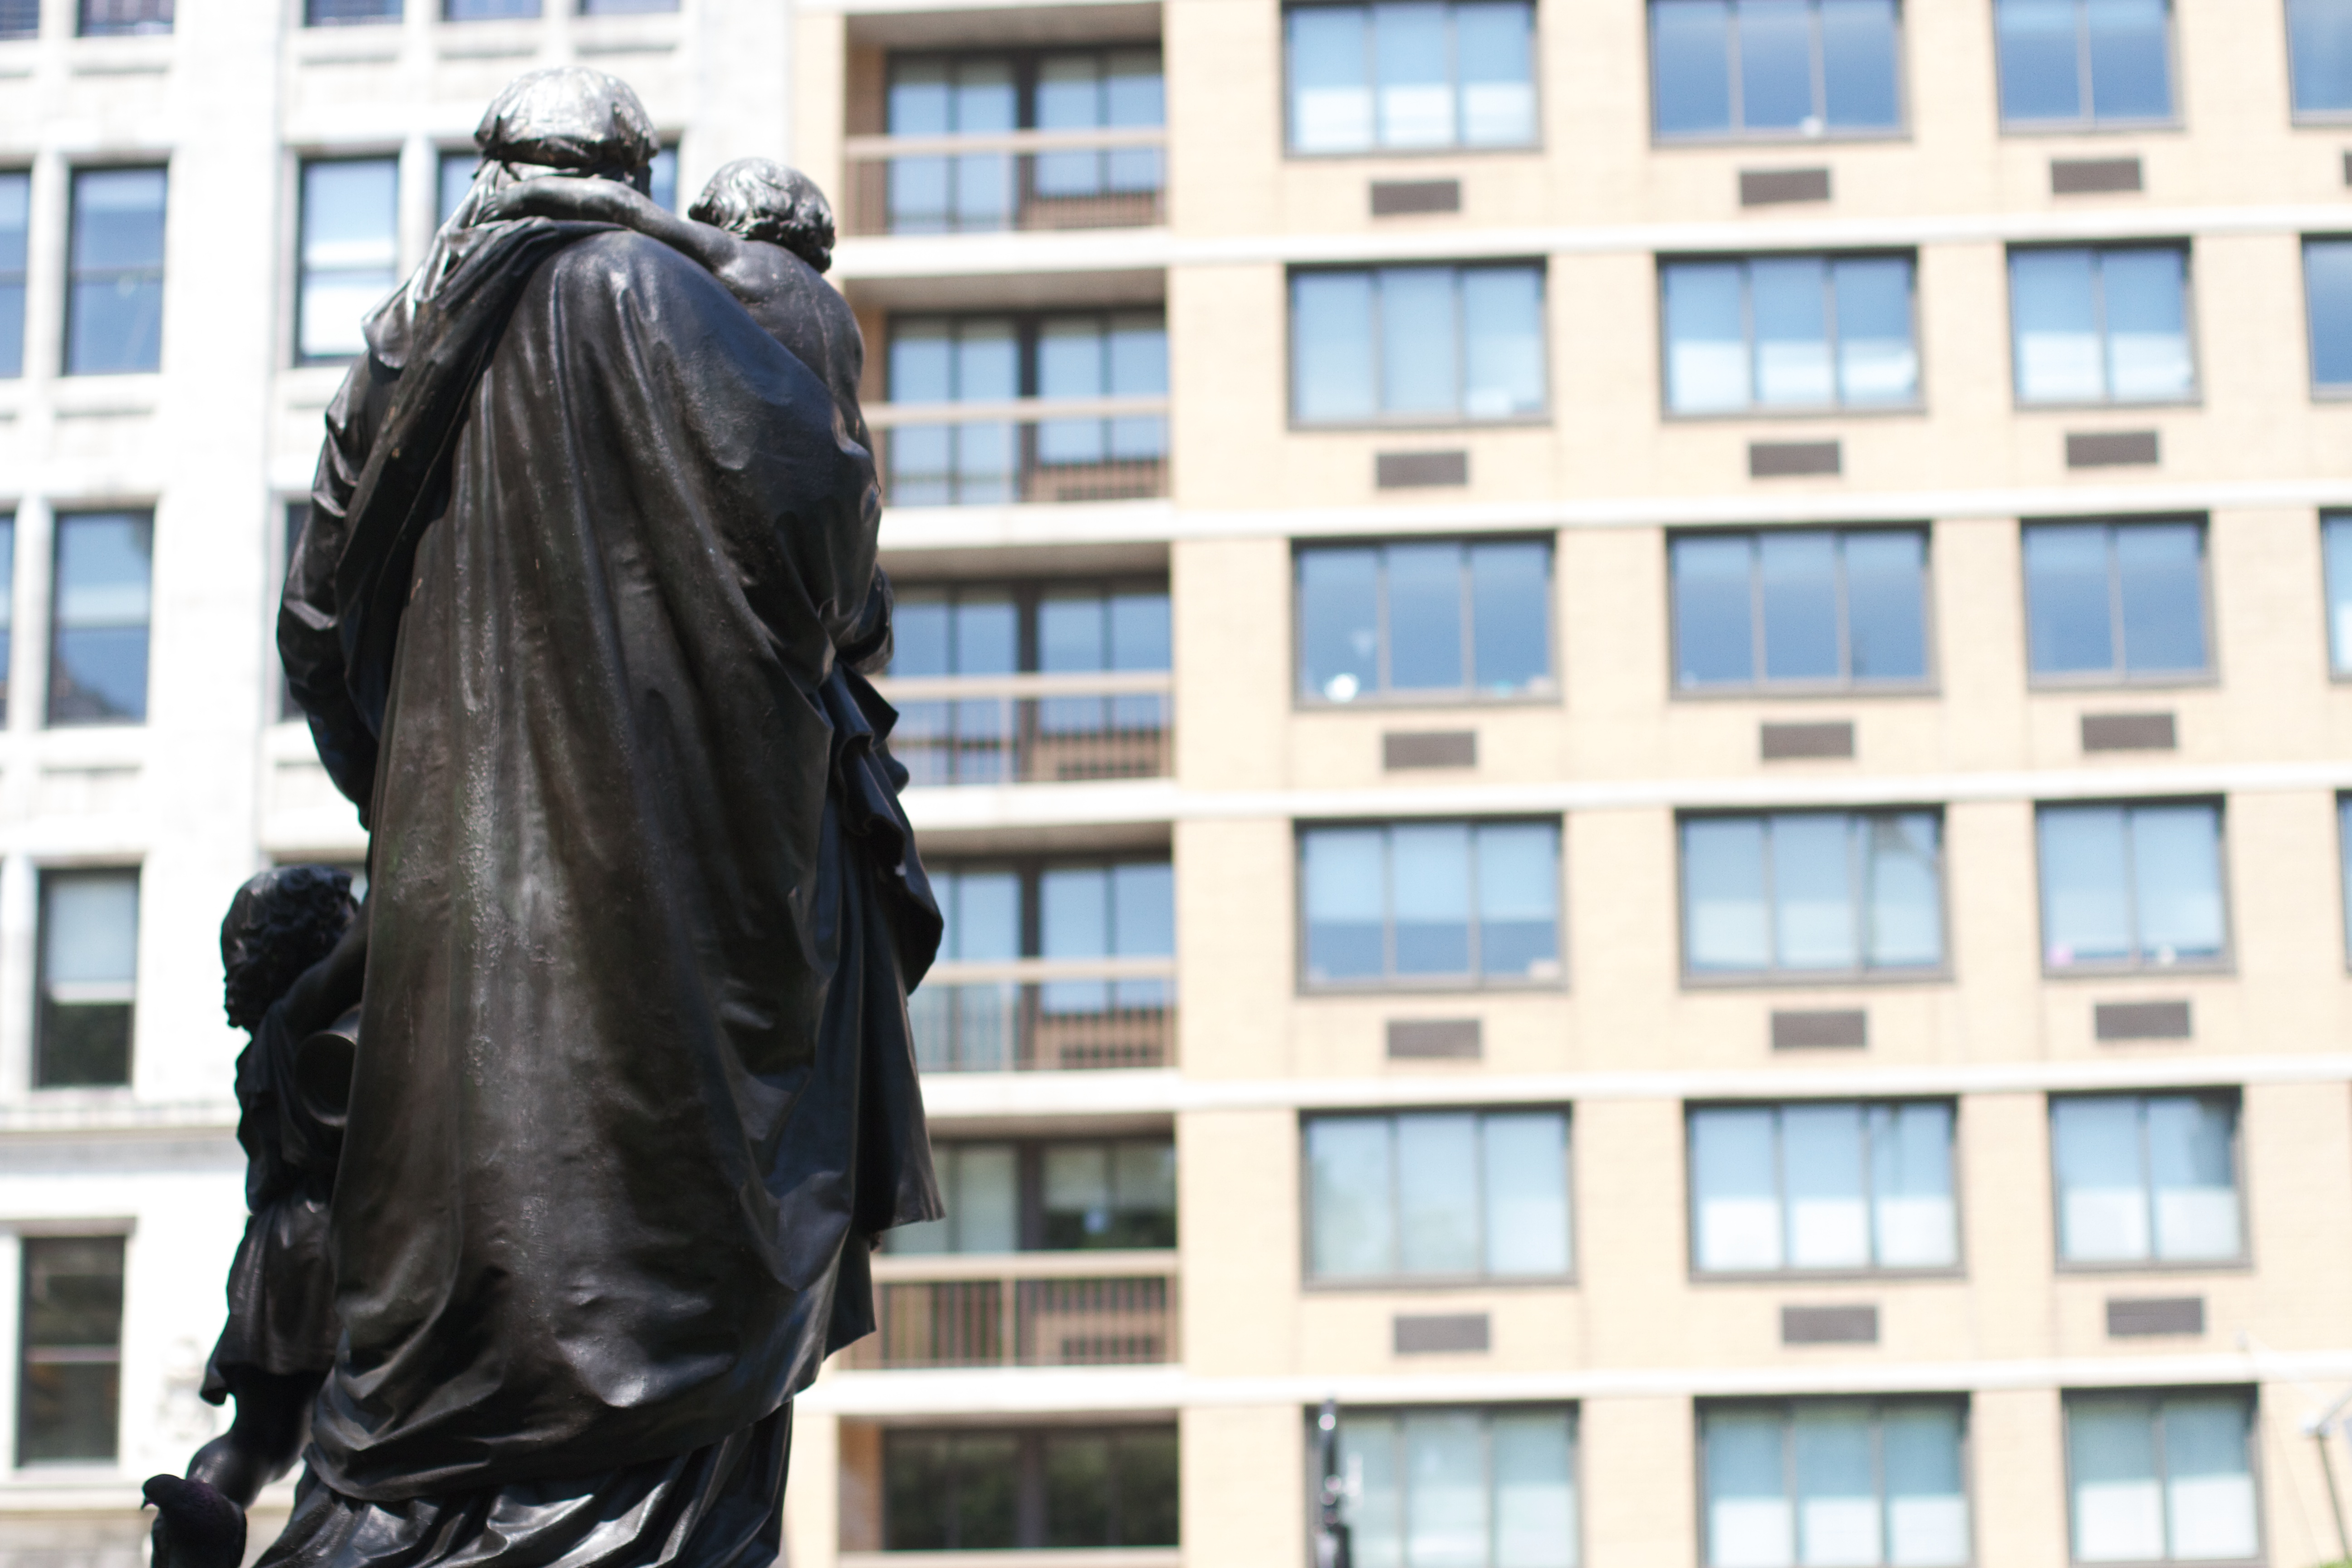
monument, statue, facade, raildog